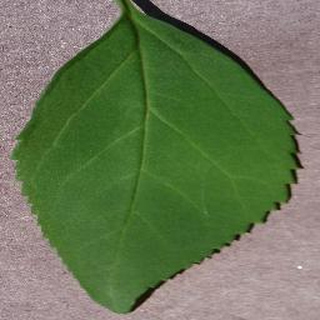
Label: healthy_cherry